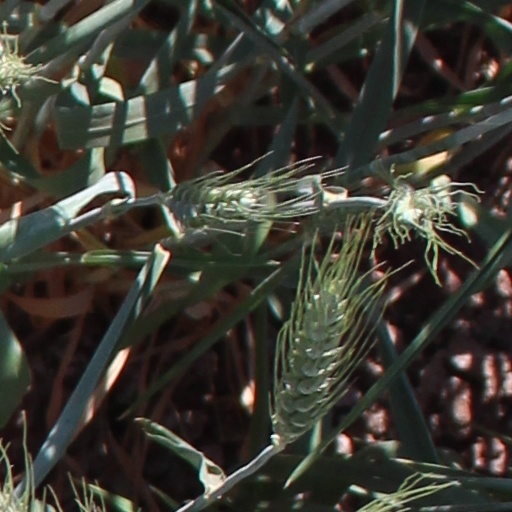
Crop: wheat